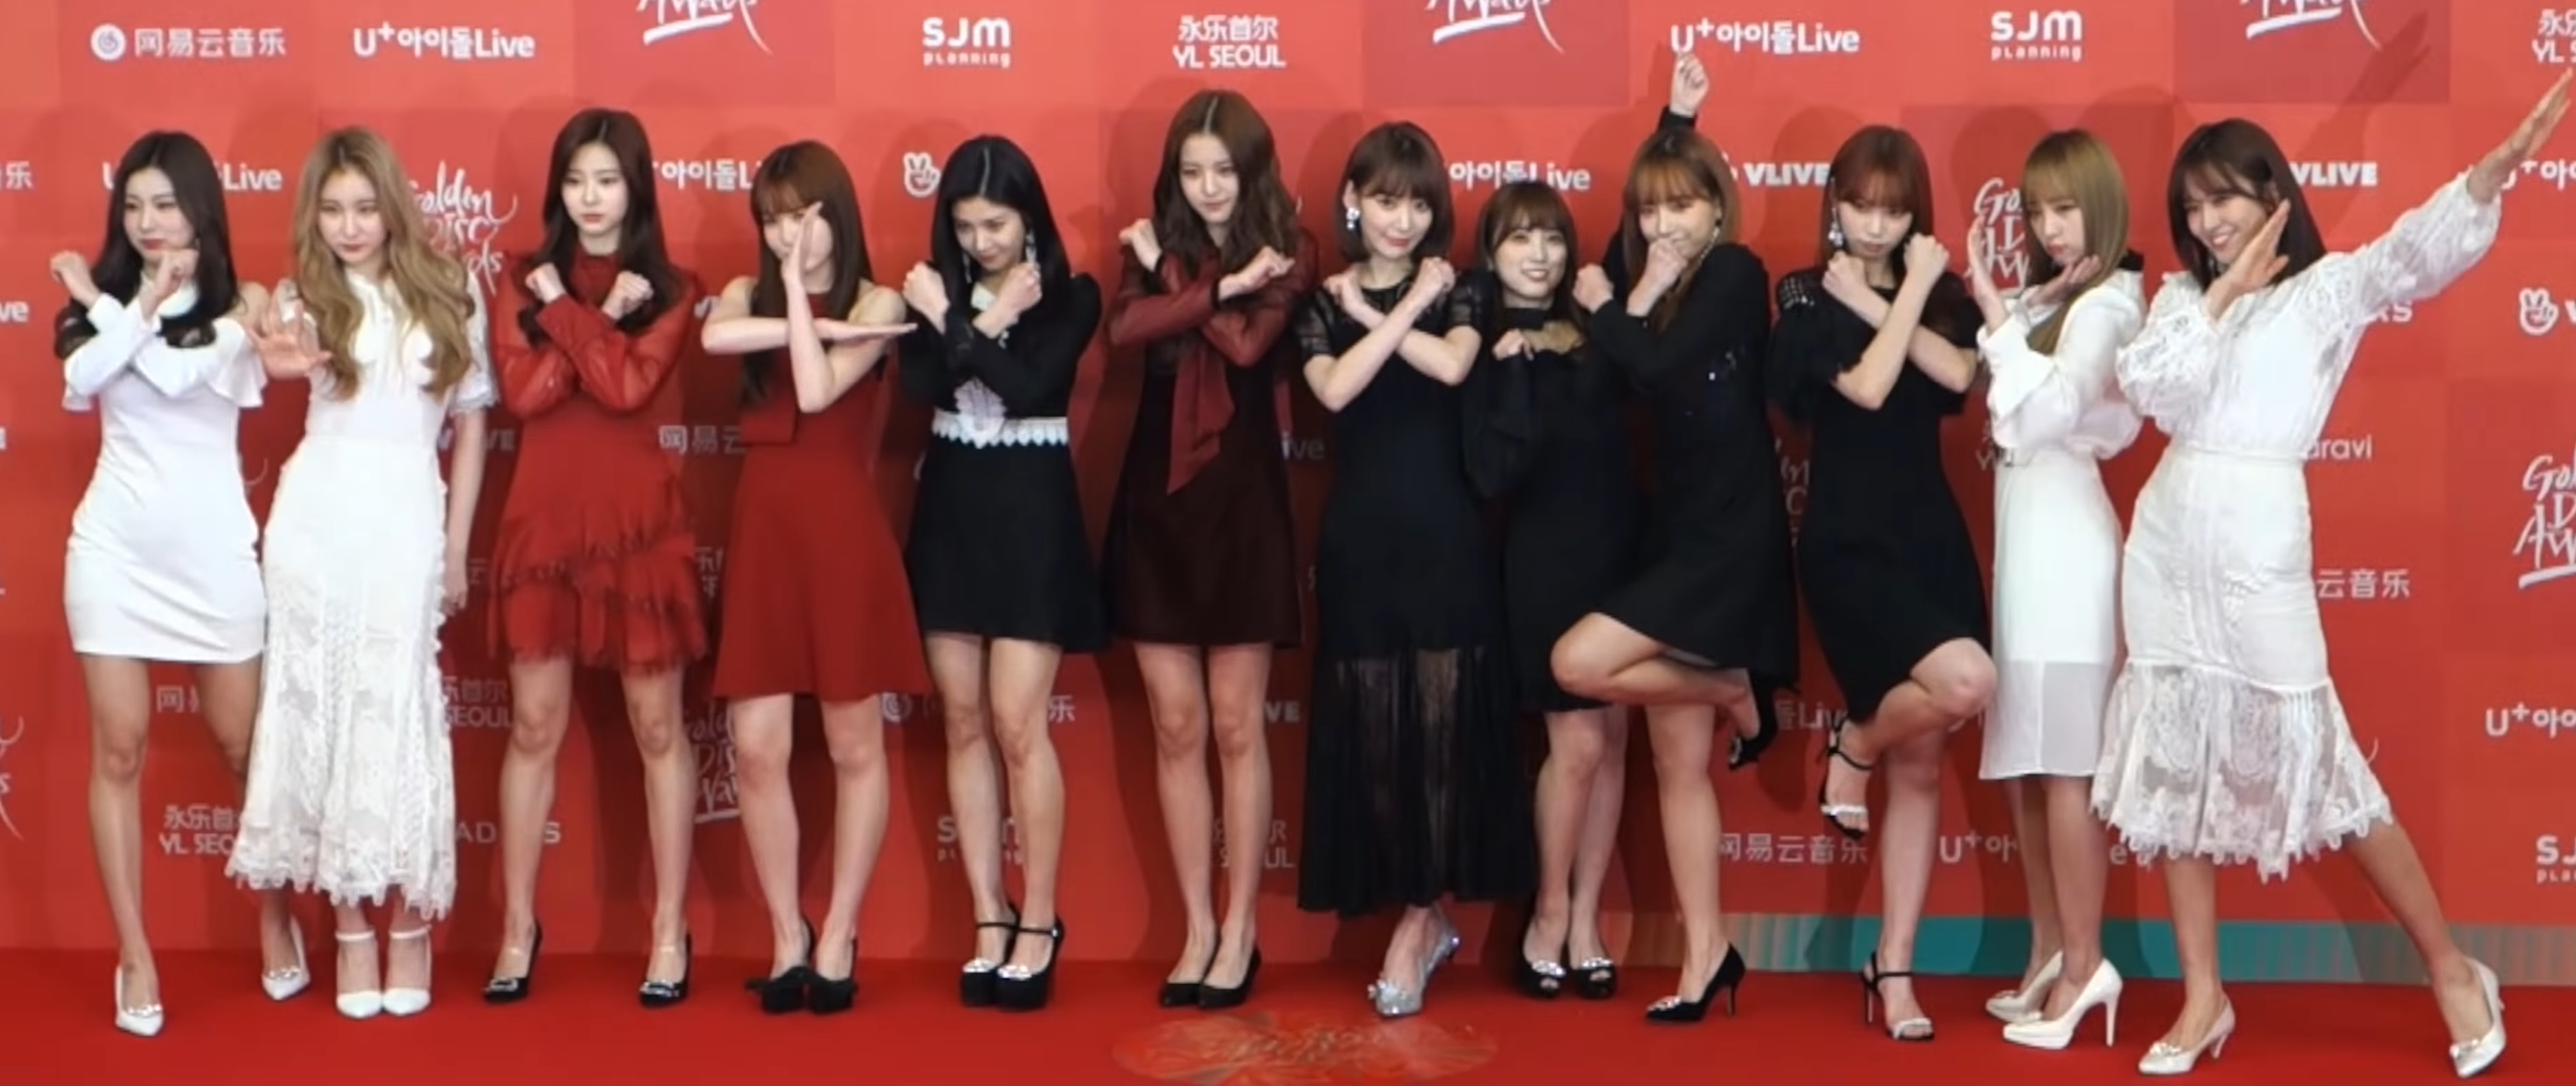
ไอซ์วัน

| name = ไอซ์วัน
| image = 0106 신인상 후보 아이즈원(IZONE) 33회 골든디스크 시상식 레드카펫 4K 영상 snapshot @ 02m44s.jpg
| landscape = yes
| caption = ไอซ์วันที่งานโกลเดนดิสอะวอร์ดในปี ค.ศ. 2019(ซ้ายไปขวา: ฮเยว็อน, แชย็อน, มินจู, ฮิโตมิ, อึนบี, ว็อนย็อง, ซากูระ, นาโกะ, ยูรี, แชว็อน, เยนา, ยูจิน)
| origin = โซล เกาหลีใต้
| years_active = –
| label = hlist|ออฟเดอะเรคอร์ด|สวิงเอนเตอร์เทนเมนต์|สวิง|อีเอ็มไอเรคคอร์ดสเจแพน|อีเอ็มไอ|เวอร์นาลอสซัม
| past_members = * คว็อน อึน-บี
* ซากูระ มิยาวากิ
* คัง ฮเย-ว็อน
* ชเว เย-นา
* อี แช-ย็อน
* คิม แช-ว็อน
* คิม มิน-จู
* นาโกะ ยาบูกิ
* ฮิโตมิ ฮนดะ
* โช ยู-รี
* อัน ยู-จิน
* ชัง ว็อน-ย็อง
ไอซ์วัน (; "อาอีจือว็อน"; "ไอซูวัง") เป็นเกิร์ลกรุ๊ป|เกิร์ลกรุ๊ปสัญชาติเกาหลีใต้และญี่ปุ่น สมาชิกวงมาจากรายการการแข่งขัน "พรอดิวซ์โฟร์ตีเอต" ซึ่งเป็นรายการคัดเลือกเด็กฝึกจากหลายบริษัทในประเทศเกาหลีและ เอเคบีโฟร์ตีเอตกรุ๊ป|48 กรุป จากประเทศญี่ปุ่น ให้เหลือเด็กฝึก 12 คน ซึ่งบริษัท ซีเจ อีแอนด์เอ็ม ได้รับเข้าสังกัดไว้ และเด็กฝึก 12 คนนั้นก็ได้มาเป็นสมาชิกวงไอซ์วัน มีสัญญาเปิดตัวทั้งหมด 2 ปี 6 เดือน โดยมีสมาชิก 12 คน ได้แก่ ชัง ว็อน-ย็อง, ซากูระ มิยาวากิ, โช ยู-รี, ชเว เย-นา, อัน ยู-จิน, นาโกะ ยาบูกิ, คว็อน อึน-บี, คัง ฮเย-ว็อน, ฮิโตมิ ฮนดะ, คิม แช-ว็อน, คิม มิน-จู และอี แช-ย็อน วงได้รับการจัดการร่วมกันระหว่างออฟเดอะเรคอร์ดและสวิงเอนเตอร์เทนเมนต์
ไอซ์วันเปิดตัวครั้งแรกเมื่อวันที่ 29 ตุลาคม 2018 ด้วยอีพี (อัลบั้มเพลง)|อีพีแรกในชื่อ "คัลเลอร์ไรซ์" (Color*Iz) โดยวงก็ประสบความสำเร็จในเชิงพาณิชย์ทันที โดยจำหน่ายไปได้กว่า 225,000 แผ่น และขึ้นถึงอันดับ 2 ในแกออนอัลบั้มชาร์ตของเกาหลีใต้ นอกจากนี้ ทั้งอีพีและซิงเกิล "ลาวีอ็องโรซ (เพลงไอซ์วัน)|ลาวีอ็องโรซ" (La Vie en Rose) ยังติดชาร์ตใน Billboard World Albums และ World Digital Songs ตามลำดับ ความสำเร็จในช่วงแรกทำให้พวกเขาได้รับรางวัลศิลปินหน้าใหม่แห่งปีในพิธีมอบรางวัลหลายงาน รวมถึงโกลเดนดิสก์อะวอดส์และโซลมิวสิกอะวอดส์
ซิงเกิลเปิดตัวในญี่ปุ่นของวง "ซูกิโตะอิวาเซไต" (Suki to Iwasetai) วางจำหน่ายเมื่อวันที่ 6 กุมภาพันธ์ 2019 ภายใต้สังกัดอีเอ็มไอเรคคอร์ดสเจแพน|อีเอ็มไอเรคคอร์ดสของยูนิเวอร์แซลมิวสิกกรุป|ยูเอ็มจี โดยขึ้นถึงอันดับ 2 ในออริคอนซิงเกิลส์ชาร์ต และมียอดจำหน่ายมากกว่า 250,000 แผ่น ซิงเกิลนี้ได้รับการรับรอง Platinum โดยสมาคมอุตสาหกรรมแผ่นเสียงแห่งประเทศญี่ปุ่น (RIAJ)
ตลอดระยะเวลาการทำกิจกรรมของวง พวกเธอออกสตูดิโออัลบั้มสองอัลบั้ม (เกาหลีหนึ่งและญี่ปุ่นหนึ่ง) เจ็ดเอกซ์เทนเดดเพลย์ (สี่ในภาษาเกาหลีและสามในภาษาญี่ปุ่น) แม้จะมีการเจรจาเบื้องต้นเกี่ยวกับการขยายสัญญาที่เป็นไปได้ แต่พวกเธอก็ยุบวงอย่างเป็นทางการเมื่อวันที่ 29 เมษายน 2021
== ที่มาของชื่อ ==
ชื่อวง "ไอซ์วัน" (IZ*ONE) มาจากการคัดเลือกของ CJ E&M จากหลายชื่อที่ผู้ชมรายการร่วมกันเสนอเข้ามาในรายการ "พรอดิวซ์โฟร์ตีเอต" คำว่า "IZ" มาจากเลข 12 ที่เป็นจำนวนสมาชิกในวง ซึ่งเปรียบเสมือนดาว 12 ดวงที่หมุนรอบดาวดวงใหญ่ที่สื่อถึงแฟน ๆ ทั่วโลกที่รวมกันเป็นหนึ่งเดียวซึ่งแทนด้วยคำว่า "ONE" และเมื่อนำเลข 12 และคำว่า "ONE" มารวมกันจึงกลายเป็นคำว่า "IZ*ONE" สัญลักษณ์ดอกจันทร์ที่คั่นกลางระหว่าง "IZ" และ "ONE" แสดงถึงเครื่องหมายจักรราศีของโหราศาสตร์
==ประวัติ==
=== "พรอดิวซ์โฟร์ตีเอต" ===
สมาชิกไอซ์วันมาจากรายการแข่งขันเรียลลิตีชื่อ "พรอดิวซ์โฟร์ตีเอต" ซึ่งออกอากาศทางเอ็มเน็ตตั้งแต่วันที่ 15 มิถุนายน จนถึง 31 สิงหาคม พ.ศ. 2561 เด็กฝึกทั้ง 96 คนมาจากบริษัทเกาหลีใต้หลายบริษัทและกลุ่มไอดอลญี่ปุ่นเอเคบีโฟร์ตีเอต ส่วน 12 คนสุดท้ายนั้นมาจากผลการลงคะแนนของผู้ชม ซึ่งมีการประกาศผลผ่านทางโทรทัศน์
ไฟล์:IZONE Logo.png|thumb|โลโก้ไอซ์วัน
ในเดือนกันยายน พ.ศ. 2561 ออฟเดอะเร็กคอร์ดได้ประกาศว่าบริษัทจะเข้ามาบริหารวงไอซ์วันต่อจากสโตนมิวสิกและเพลดิส ส่วนสมาชิกสัญชาติญี่ปุ่นทั้งสามคนก็ได้หยุดกิจกรรมทุกอย่างร่วมกับ เอเคบีโฟร์ตีเอตกรุ๊ป|48 กรุ๊ป จนถึงเดือนเมษายน พ.ศ. 2564
=== พ.ศ. 2561: การเปิดตัวด้วย"คัลเลอร์ไรซ์"===
ไฟล์:181128 아이즈원(IZ*ONE) '2018 Asia Artist Awards(AAA)' 시상식 레드카펫.jpg|thumb|ไอซ์วันที่งาน Asia Artist Awards ปี 2018|300x300px
เมื่อวันที่ 29 ตุลาคม พ.ศ. 2561 วงได้ปล่อยอีพีแรกออกมาในชื่อ "คัลเลอร์ไรซ์ (COLOR*IZ)" พร้อมกับเพลง "ลาวีอ็องโรซ (เพลงไอซ์วัน)|ลาวีอ็องโรซ (La Vie en Rose)" ที่เป็นเพลงโปรโมตหลักในอัลบั้ม ในวันแรกของการเปิดตัว ชาร์ตฮันทอได้ประกาศว่าอัลบั้มนี้สามารถขายได้กว่า 34,000 ชุด ทำให้ไอซ์วันกลายเป็นวงที่มีจำนวนยอดขายอัลบั้มเปิดตัวสูงที่สุดในกลุ่มเกิร์ลกรุ๊ปเกาหลี ส่วนมิวสิกวิดีโอเพลง "ลาวีอ็องโรซ" ในยูทูบก็มียอดชมกว่า 4.5 ล้านครั้งภายใน 24 ชั่วโมง ทำให้เพลงนี้กลายเป็นเพลงเปิดตัวเกิร์ลกรุปที่มียอดชมสูงที่สุดใน 24 ชั่วโมงแรกในเกาหลี
ในวันที่ 6 ธันวาคม ได้มีการประกาศว่า ไอซ์วันจะเปิดตัวที่ประเทศญี่ปุ่น ภายใต้สังกัด Universal Music Japan และ EMI records โดยซิงเกิลแรกจะเปิดตัวในวันที่ 6 กุมภาพันธ์ พ.ศ. 2562
=== พ.ศ. 2562: การเดบิวต์ในประเทศญี่ปุ่น อีพี"ฮาร์ตไอซ์" และการสอบสวนคดีความ ===
ในวันที่ 12 ธันวาคม พ.ศ. 2561 ได้มีการประกาศว่าไอซ์วันจะมีการเปิดตัวที่ประเทศญี่ปุ่นในเดือนกุมภาพันธ์ พ.ศ. 2562 ซึ่งในวันที่ 27 ธันวาคม พ.ศ. 2561 ก็ได้มีการประกาศชื่อซิงเกิลนั้นก็คือ "ซูกิโตะอิวาเซไต (Suki to Iwasetai)" โดยในวันที่ 20 มกราคม พ.ศ. 2562 ไอซ์วันก็ได้เดบิวต์อย่างเป็นทางการที่ประเทศญี่ปุ่นและได้มีการประกาศว่าจะออกอากาศทางสถานีโทรทัศน์ในวันที่ 6 กุมภาพันธ์ พ.ศ. 2562 ซึ่งเป็นวันวางจำหน่ายอย่างเป็นทางการของซิงเกิลเช่นเดียวกัน
ในวันที่ 24 มกราคม พ.ศ. 2562 มิวสิกวิดีโอของ สุกี โตะ อิวาเซไต ก็ได้ออกอากาศทาง ZIP TV และได้อัปโหลดลงในช่อง YouTube ของไอซ์วันอย่างเป็นทางการ อีกทั้งในวันที่ 8 มกราคม พ.ศ. 2562 ผู้ประกาศข่าวโทรทัศน์ของซีบีเอสทางเกาหลีใต้ได้ประกาศว่า ไอซ์วันจะรับรายการปกิณกะของพวกเธอเองโดยมีชื่อว่า "IZ*ONE City" ซึ่งจะออกอากาศเป็นเวลาสองสัปดาห์โดยเริ่มตั้งแต่วันที่ 18 มกราคม พ.ศ. 2562
วันที่ 1 เมษายน พ.ศ. 2562 ไอซ์วันได้เปิดตัวอีพีชุดที่สอง "ฮาร์ตไอซ์ (HEART*IZ)" พร้อมกับเพลง "วิโอเลตตา (Violeta)" ที่เป็นเพลงโปรโมตหลักในอัลบั้ม โดยรายการปกิณกะ "IZ*ONE CHU" ก็ได้ออกอากาศเป็นฤดูกาลที่สอง
ในวันที่ 2 พฤษภาคม พ.ศ. 2562 ไอซ์วันได้จัดคอนเสิร์ตและแฟนมีทติ้งครั้งแรกที่ประเทศญี่ปุ่นเพื่อโปรโมตอีพี ซึ่งวันที่ 17 พฤษภาคมในปีเดียวกัน พวกเธอได้เข้าร่วมแสดงที่งาน KCON ณ ประเทศญี่ปุ่นและได้มีประกาศเพิ่มเติมว่าไอซ์วันจะเข้าร่วมงาน KCON ที่เมืองนิวยอร์กและสหรัฐอเมริกาในเดือนกรกฎาคมอีกด้วย
วันที่ 3 พฤษภาคม พ.ศ. 2562 วันที่สองของงาน MX Matsuri "IZ*ONE Japan 1st Fan Meeting ได้มีการประกาศซิงเกิ้ลญี่ปุ่นลำดับที่สองที่มีชื่อว่า "บัวโนสไอเรส (เพลง)|บัวโนสไอเรส" (Buenos Aires) และจะวางจำหน่ายในวันที่ 26 มิถุนายนในปีเดียวกัน โดยระหว่างการโปรโมตซิงเกิลดังกล่าว ไอซ์วันยังได้จัดคอนเสิร์ตเอเชียทัวร์ครั้งแรกของพวกเธอโดยมีชื่อว่า "Eyes On Me" โดยจะมีการแสดงที่เมืองโซล, ไทเป, กรุงเทพและฮ่องกง
ในวันที่ 2 พฤษภาคม พ.ศ. 2562 เกมมือถืออย่างเป็นทางการเกมแรกของไอซ์วัน "Iz*one RememberZ" ได้ถูกเปิดตัวและเปิดให้ดาวน์โหลดเมื่อวันที่31 กรกฎาคมบน iOS และวันที่ 1 สิงหาคมบน Android
วันที่ 10 สิงหาคม พ.ศ. 2562 ได้มีการประกาศว่าไอซ์วันจะปล่อยซิงเกิ้ลญี่ปุ่นลำดับที่สาม ""แวมไพร์ ไอซ์วัน|แวมไพร์ (Vampire)"" ในวันที่ 25 กันยายน โดยออกอากาศครั้งแรกทางวิทยุเมื่อวันที่ 10 กันยายน พ.ศ. 2562 และในวันที่ 21 ตุลาคมในปีเดียวกันตัวอย่างภาพยนตร์เรื่องแรกจากภาพยนตร์เรื่อง "Eyes On Me" ก็ได้เปิดตัวอย่างเป็นทางการ
วันที่ 30 ตุลาคม พ.ศ. 2562 ได้มีประกาศว่าอัลบั้มสตูดิโอชุดแรกของไอซ์วัน ""บลูมไอซ์ (BLOOM*IZ)"" จะเปิดตัวในวันที่ 11 พฤศจิกายน พ.ศ. 2562 โดยมี "ฟิเอสตา (Fiesta)" ซึ่งเป็นเพลงโปรโมตหลักในอัลบั้มสตูดิโอชุดนี้ อย่างไรก็ตามการเปิดตัวอัลบั้มได้ถูกเลื่อนออกไปเนื่องจากคดีการสอบสวนการลงคะแนนของเอ็มเน็ตจากรายการพรอดิวซ์โฟร์ตีเอต จึงทำให้ไอซ์วันต้องพักกิจกรรมชั่วคราวพักกิจกรรมชั่วคราว
*
*
*
*
*
* รวมไปถึงภาพยนตร์เรื่อง "Eyes On Me" ก็ได้ถูกการเลื่อนฉาย หลังจากการสอบสวนคดีเสร็จสิ้นทางซีเจ อีแอนด์เอ็มก็ได้ประกาศว่าไอซ์วันจะกลับกิจกรรมต่อภายในเดือนกุมภาพันธ์
=== พ.ศ. 2563: "บลูมไอซ์", "โอไนริกไดอะรี", "ทเวลฟ์" "วัน-รีลเลอร์ / แอ็กต์โฟร์" ===
ไฟล์:IZ*ONE - ONEIRIC DIARY.jpg|thumb|โอไนริกไดอะรี กลายเป็นอัลบั้มเกิร์ลกรุ๊ปที่มียอดขายสูงที่สุดในสัปดาห์แรกของเกาหลี ซึ่งสูงถึง 389,334 ชุด|200x200px
วันที่ 6 มกราคม พ.ศ. 2563 ต้นสังกัดของสมาชิกและซีเจ อีเอ็นเอ็ม บรรลุข้อตกลงในการดำเนินกิจกรรมของกลุ่มต่อ ต่อมากลุ่มได้เปิดตัวสตูดิโออัลบั้มแรก "บลูมไอซ์ (BLOOM*IZ)" ในวันที่ 17 กุมภาพันธ์ เมื่อวันที่ 23 กุมภาพันธ์ "บลูมไอซ์" ทำลายสถิติปัจจุบันของการขายสัปดาห์แรกของเกิร์ลกรุปที่ Hanteo ด้วยยอดขาย 356,313 ภายใน 7 วันแรก และยังเป็นเกิร์ลกรุปวงแรกในประวัติศาสตร์ของชาร์ต Hanteo ที่มียอดขายมากกว่า 300,000 ชุด "บลูมไอซ์" ได้รับการรับรองระดับ Platinum เมื่อวันที่ 9 เมษายนโดย KMCA หลังจากมียอดขายมากกว่า 390,000 ชุด นอกเหนือจากความสำเร็จในประเทศแล้ว "บลูมไอซ์" ยังติดอันดับ Oricon Overseas Album Chart ตามสองอีพีก่อนหน้านี้อีกด้วย
วันที่ 12 พฤษภาคมมีการประกาศว่าพวกเขาจะคัมแบ็กในช่วงซัมเมอร์และจะปล่อยซีซันที่ 3 ของรายการเรียลลิตี้โชว์ "Iz*One Chu" เมื่อวันที่ 19 พฤษภาคมมีการยืนยันว่าวงจะปล่อยอีพีชุดที่สาม "โอไนริกไดอะรี (Oneiric Diary)" ในวันที่ 15 มิถุนายน ในวันที่ 15 มิถุนายน บริษัทประกาศว่าการเปิดตัวมิวสิกวิดีโอจะถูกเลื่อนออกไปเป็นวันที่ 16 มิถุนายน ในขณะที่วิดีโอการแสดงและอัลบั้มจะออกตามกำหนดการเดิมที่กำหนดไว้ วงได้จัดงานคัมแบ็กสำหรับอัลบั้มของพวกเขาในช่องเอ็มทู (M2) ช่องที่สองของเอ็มเน็ต "โอไนริกไดอะรี" มียอดขายมากกว่า 510,000 ชุดในแกออนชาร์ต|แกออน และได้รับการรับรอง Double Platinum ในวันที่ 6 สิงหาคม ทำให้เป็นอัลบั้มเกิร์ลกรุปวงแรกในเกาหลีใต้ที่ทำควบคู่ไปกับ มอร์แอนด์มอร์ (More & More) โดยทไวซ์ และได้รับการรับรองในวันเดียวกัน เมื่อวันที่ 13 กันยายนไอซ์วันได้จัดคอนเสิร์ตเดี่ยวออนไลน์ครั้งแรกในชื่อ "โอไนริกเธียร์เตอร์ (Oneiric Theater)" วันที่ 21 ตุลาคม วงได้เปิดตัวสตูดิโออัลบั้มแรกของญี่ปุ่นในชื่อ "ทเวลฟ์ (อัลบั้ม)|ทเวลฟ์ (Twelve)" วันที่ 7 ธันวาคม ไอซ์วันได้เปิดตัวอีพีชุดที่สี่ "วัน-รีลเลอร์ / แอ็กต์โฟร์ (One-reeler / Act IV)" พร้อมด้วยซิงเกิลหลัก "Panorama" และอีพีเปิดตัวที่อันดับหนึ่งในแกออนอัลบั้มชาร์ต
=== พ.ศ. 2564: คอนเสิร์ตสุดท้าย และการยุบวง ===
วันที่ 26 มกราคม พ.ศ. 2564 ไอซ์วันได้ปล่อยซิงเกิลโปรโมตในชื่อ "D-D-Dance" สำหรับยูนิเวิร์ส ซึ่งเป็นแอปพลิเคชันบนมือถือ เมื่อวันที่ 11 กุมภาพันธ์ ได้มีประกาศว่าไอซ์วันจะจัดคอนเสิร์ตออนไลน์ที่มีชื่อว่า "วัน, เดอะสตอรี (One, The Story)" ในวันที่ 13 และ 14 มีนาคมก่อนหมดสัญญาในเดือนเมษายน โดยที่ยังไม่มีการประกาศขยายเวลาของสัญญาออกไป เมื่อวันที่ 15 กุมภาพันธ์ 2564 มีสมาชิกของวง 5 คน (คว็อน อึน-บี, ซากูระ มิยาวากิ, คิม มิน-จู, โช ยู-รี และชัง ว็อน-ย็อง) เข้าร่วมในการเปิดตัวซิงเกิ้ลโปรโมต "ซีโร่:แอ๊ท–ทิ–จูด (Zero:Attitude)" ร่วมกับศิลปินโซยู และ pH-1 เพลงนี้ถูกปล่อยออกมาโดยความร่วมมือกับเป๊ปซี่และสตาร์ชิปเอนเตอร์เทนเมนต์|สตาร์ชิปซึ่งเป็นส่วนหนึ่งของแคมเปญ PEPSI X STARSHIP อีกทั้งไอซ์วันยังได้เข้าร่วมในอัลบั้ม "Rewind : Blossom" ซึ่งเป็นอัลบั้มที่รวบรวมเพลงยอดนิยมของกลุ่มนักร้องฮิปฮอปและนักเต้นป๊อปรูราในเพลง "3!4!"
ในวันที่ 10 มีนาคม พ.ศ. 2564 เอ็มเน็ตได้ยืนยันว่าไอซ์วันจะยุบวงในเดือนเมษายนตามแผนหลังจากหมดสัญญา
== โฆษณา ==
ก่อนการเปิดตัว ไอซ์วันได้เป็นพรีเซ็นเตอร์และได้ร่วมมือกับสินค้าชื่อดังมาแล้ว เช่น Overhit, Salewa, และ Skoolooks และวงยังได้ปรากฏตัวในนิตยสารต่าง ๆ อย่างเช่น Non-no อีกเช่นกัน
== สมาชิก ==
* คว็อน อึน-บี () – หัวหน้าวงefn-ua|ในตอนที่สองของรายการ "ไอซ์วันชู" คว็อน อึน-บีได้รับเลือกจากสมาชิกให้เป็นหัวหน้าวง
* ซากูระ มิยาวากิ (; )
* คัง ฮเย-ว็อน ()
* ชเว เย-นา ()
* อี แช-ย็อน ()
* คิม แช-ว็อน ()
* คิม มิน-จู ()
* นาโกะ ยาบูกิ (; )
* ฮิโตมิ ฮนดะ (; )
* โช ยู-รี ()
* อัน ยู-จิน ()
* ชัง ว็อน-ย็อง ()
== ผลงานเพลง ==
* "บลูมไอซ์" (2020)
* "ทเวลฟ์ (อัลบั้ม)|ทเวลฟ์" (2020)
==ผลงานการแสดง==
===ภาพยนตร์===
| class="wikitable"
|-
! ปี
! ชื่อ
! รับบท
! อ้างอิง
|-
| พ.ศ. 2563
| "Eyes on Me: The Movie"
| ตัวพวกเธอเอง
|
|
===เรียลลิตีโชว์===
| class="wikitable"
|-
! ปี
! ชื่อ
! ระยะเวลา
! ช่องออกอากาศ
! อ้างอิง
|-
| rowspan="2" | พ.ศ. 2561
| "พรอดิวซ์โฟร์ตีเอต"
| 15 มิถุนายน ถึง 31 สิงหาคม
| rowspan="2" |เอ็มเน็ต
|
|-
| "IZ*ONE CHU"
| 25 ตุลาคม ถึง 15 พฤศจิกายน
|
|-
| rowspan="3" | พ.ศ. 2562
| Iz*One's First Steps in Japan
|
| Abema TV (ประเทศญี่ปุ่น)
|
|-
|"Iz*One City"
| 31 มกราคม ถึง 5 กุมภาพันธ์
| Pooq
|
|-
|"IZ*ONE CHU (Secret Friends)"
| 21 มีนาคม ถึง 11 เมษายน
| rowspan="2" |เอ็มเน็ต
|
|-
| rowspan="3" | พ.ศ. 2563
| "IZ*ONE CHU (Fantasy Campus)"
| 3 มิถุนายน ถึง 10 มิถุนายน
|
|-
| "Iz*One Eat-ing Trip"
| 3 มิถุนายน ถึง 3 กรกฎาคม
| U+ Idol Live
|
|-
| "Iz*One Chu – ON:TACT"
|
| เอ็มเน็ต
|
|-
| rowspan="3" | พ.ศ. 2564
| "Iz*One Eat-ing Trip 2"
| 13 มกราคม ถึง 12 กุมภาพันธ์
| U+ Idol Live
|
|-
| "Fantastic I*z: Hidden School"
|
| Universe (platform)|Universe
|
|-
| "Iz*One Eat-ing Trip 3"
|
| U+ Idol Live
|
|-
|
== คอนเสิร์ต ==
=== คอนเสิร์ตหลัก ===
* Iz*One 1st Concert "Eyes On Me" (2019)
==== Iz*One 1st Concert "Eyes On Me" ====
| class="wikitable" style="text-align:center;"
|-
! width="200" | วันที่
! width="200" | เมือง
! width="150" | ประเทศ
! width="300" | สถานที่
! width="100" | ความจุ (ที่นั่ง)
|-
| 7 มิถุนายน 2562
| rowspan="3" | โซล
| rowspan="3" | ประเทศเกาหลีใต้|เกาหลีใต้
| rowspan="3" | Jamsil Indoor Stadium
| rowspan="3" | 18,000
|-
| 8 มิถุนายน 2562
|-
| 9 มิถุนายน 2562
|-
| 16 มิถุนายน 2562
| กรุงเทพมหานคร
| ไทย
| MCC Hall เดอะมอลล์บางกะปิ
| 4,000
|-
| 29 มิถุนายน 2562
| ซินเป่ย์|ไทเปใหม่
| ประเทศไต้หวัน|ไต้หวัน
| Xinzhuang Gymnasium
| 4,000
|-
| 13 กรกฎาคม 2562
| colspan="2" | ฮ่องกง
| AsiaWorld–Expo
| 5,000
|-
| 21 สิงกาคม 2562
| ชิบะ (เมือง)|ชิบะ
| rowspan="5" | ประเทศญี่ปุ่น|ญี่ปุ่น
| Makuhari Messe
| 14,000
|-
| 1 กันยายน 2562
| rowspan="2" | โคเบะ
| rowspan="2" | Kobe World Memorial Hall
| rowspan="3" | 20,000
|-
| 1 กันยายน 2562
|-
| 8 กันยายน 2562
| ฟูกูโอกะ (เมือง)|ฟูกูโอกะ
| Marine Messe Fukuoka
|-
| 25 กันยายน 2562
| ไซตามะ (เมือง)|ไซตามะ
| ไซตามะซูเปอร์อารีนา
| 16,000
|-
! colspan="4" |รวม
! 81,000
|
=== โชว์เคส ===
* Color*Iz Show-Con Showcase (2018)
* Iz*One Japan Debut Showcase 1st Single "Suki to Iwasetai" Release Commemoration Event (2019)
=== ออนไลน์คอนเสิร์ต ===
* Iz*One 1st Online Concert "ONEIRIC THEATER" (2020)
* Iz*One 2nd Online Concert "One, The Story" (2021)
== รางวัลและการเสนอชื่อ ==
== เชิงอรรถ ==
=== หมายเหตุ ===
=== อ้างอิง ===
== แหล่งข้อมูลอื่น ==
*
Navboxes
| title = บทความที่เกี่ยวข้องกับไอซ์วัน
หมวดหมู่:ไอซ์วัน
หมวดหมู่:กลุ่มดนตรีเคป็อป
หมวดหมู่:กลุ่มดนตรีที่ก่อตั้งในปี พ.ศ. 2561
หมวดหมู่:ก่อตั้งในประเทศเกาหลีใต้ในปี พ.ศ. 2561
หมวดหมู่:เกิร์ลกรุปเกาหลีใต้
หมวดหมู่:กลุ่มดนตรีป็อปสัญชาติเกาหลีใต้
หมวดหมู่:กลุ่มดนตรีจากโซล
หมวดหมู่:ผู้เข้าแข่งขันพรอดิวซ์โฟร์ตีเอต
หมวดหมู่:ศิลปินสังกัดสวิงเอนเตอร์เทนเมนต์
หมวดหมู่:ศิลปินสังกัดยูนิเวอร์แซลมิวสิกเจแปน
หมวดหมู่:พรอดิวซ์ 101
หมวดหมู่:ผู้ชนะมามาอะวอดส์
หมวดหมู่:ผู้ชนะเมลอนมิวสิกอะวอดส์
หมวดหมู่:กลุ่มดนตรีที่สิ้นสุดในปี พ.ศ. 2564
หมวดหมู่:สิ้นสุดในประเทศเกาหลีใต้ในปี พ.ศ. 2564